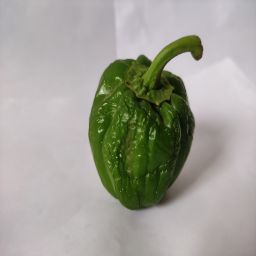
Crop: Bell Pepper
Quality: Ripe